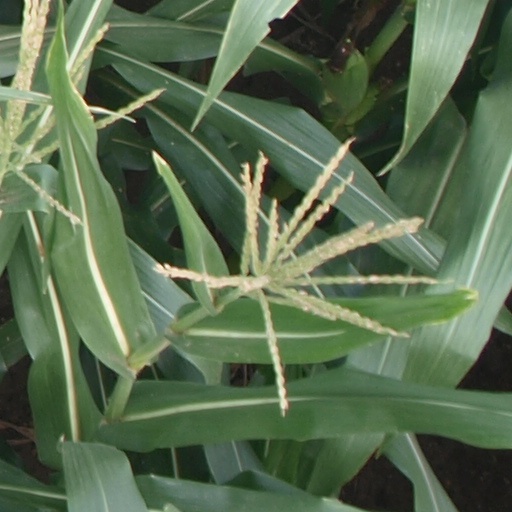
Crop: maize; corn